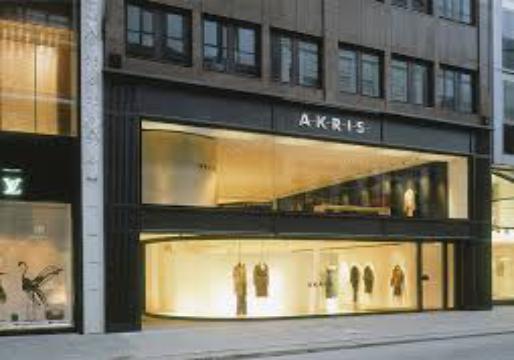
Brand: Akris
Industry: Clothes